Chickasaw Cultural Center

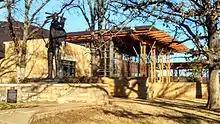
Chickasaw Cultural Center museum building, with a statue of a stylized Chickasaw warrior in the foreground

The buildings and other structures on the campus were designed by the architectural group Frankfurt Short Bruza (FSB) who have also done multiple other projects with the Chickasaw Nation.